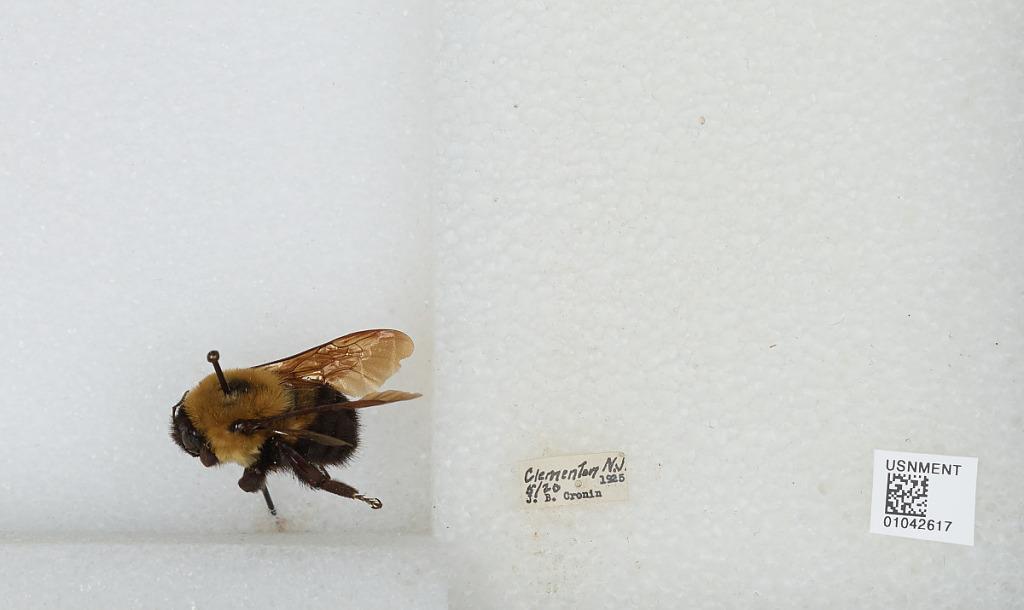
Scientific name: Bombus sp.
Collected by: J. Cronin
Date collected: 1925-8-20
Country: United States
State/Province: New Jersey
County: Camden
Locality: Clementon
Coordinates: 39.8032, -74.9842